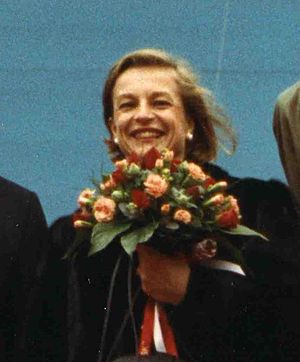
Danske statsministerfruer
Følgende liste er over statsministerfruer siden titlen skiftede fra konseilspræsident til statsminister i 1918.